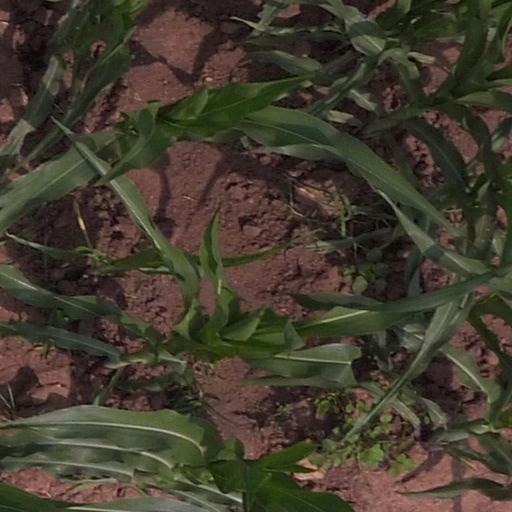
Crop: maize; corn